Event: Nepal Earthquake
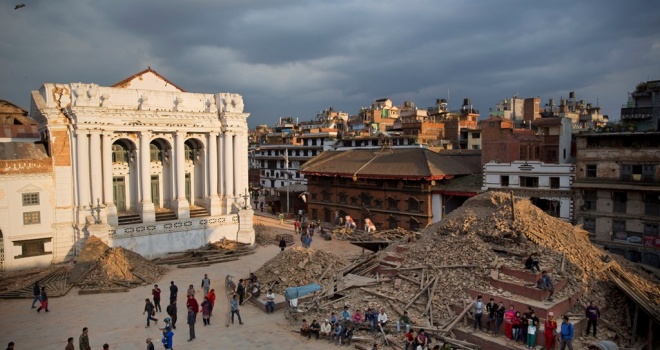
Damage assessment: damage